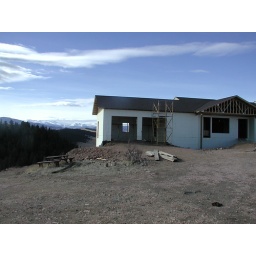
Garage end of house with mountains in the background. The house is built with ICFs. (Insulated Concrete Forms)